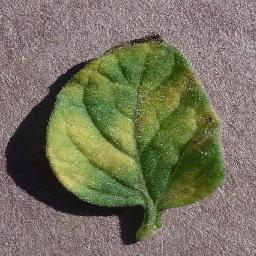
Label: Tomato___Leaf_Mold